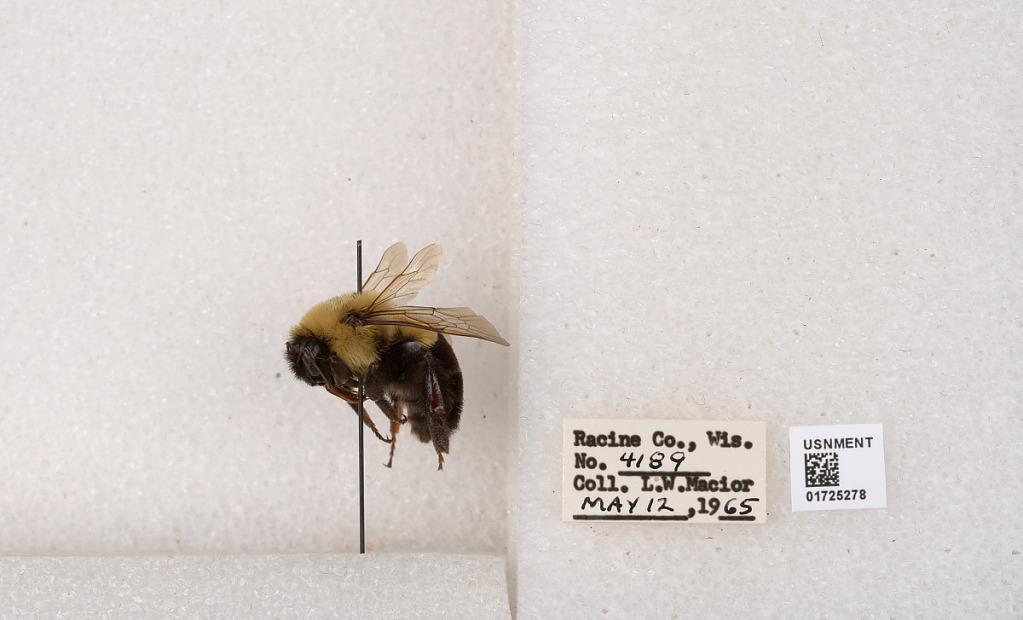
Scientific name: Bombus impatiens Cresson
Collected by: L. Macior
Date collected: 1965-5-12
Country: United States
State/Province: Wisconsin
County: Racine
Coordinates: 42.7299, -87.8123